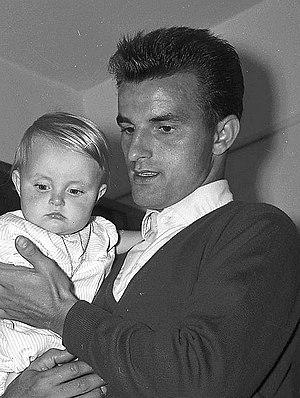
domicile de Lucien Muller. Août 1959. Vue de Lucien Muller et de sa petite famille à son domicile.